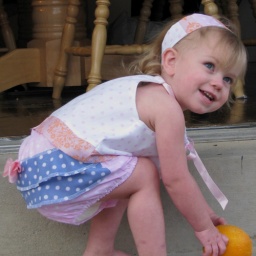
Clara BOW shirt in pink pokadots and Amy BUtler FABRIC...BOW on the BUM...diaper covers